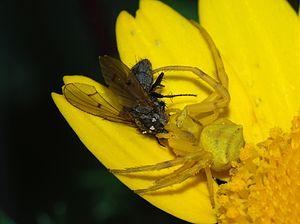
Une araignée-crabe (Thomisus onustus) et sa proie.
Les Thomisidae sont une famille d'araignées aranéomorphes.